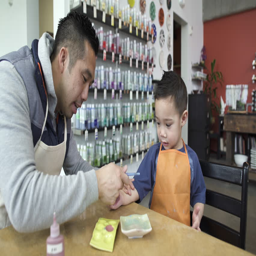
medium wide shot of little boys picking tools in a ceramic studio